Criticism of capitalism

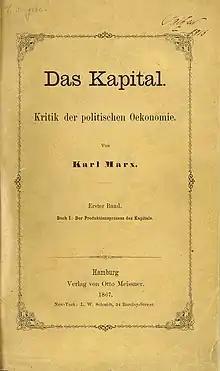
Karl Marx's three volume "Das Kapital" is one of the most famous written critiques of capitalism.

Criticism of capitalism typically ranges from expressing disagreement with particular aspects or outcomes of capitalism to rejecting the principles of the capitalist system in its entirety. Criticism comes from various political and philosophical approaches, including anarchist, socialist, religious, and nationalist viewpoints. Some believe that capitalism can only be overcome through revolution while others believe that structural change can come slowly through political reforms. Some critics believe there are merits in capitalism and wish to balance it with some form of social control, typically through government regulation (e.g. the social market movement).